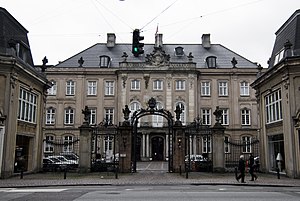
Odd Fellow Palæet
Odd Fellow Palæet.
Odd Fellow Palæet er en rokokobygning i Frederiksstaden i København, der blev opført 1751-1755, og som danner point de vue for Dronningens Tværgade. Palæet er tegnet af Johan Gottfried Rosenberg under Nicolai Eigtveds overopsyn for gehejmeråd Christian August von Berckentin.